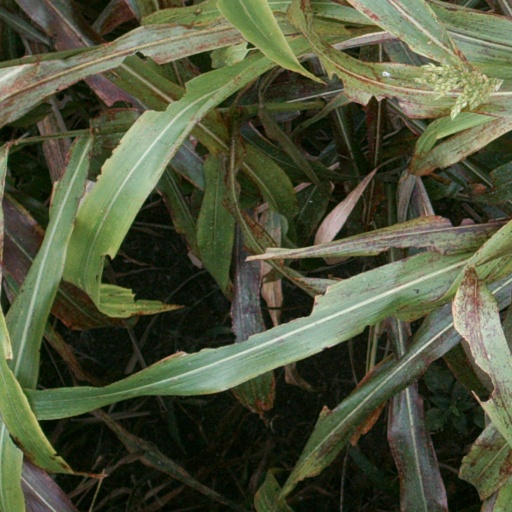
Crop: sorghum